Iris tectorum

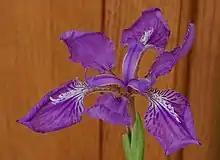
"Iris tectorum" 'Woolong'

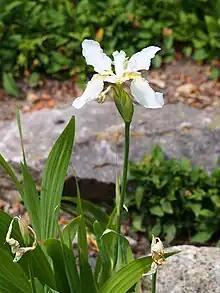
"Iris tectorum" 'Alba'

Like many other irises, most parts of the plant are poisonous (rhizome and leaves), if mistakenly ingested, it can cause stomach pains and vomiting. Also handling the plant may cause a skin irritation (like dermatitis or an allergic reaction.